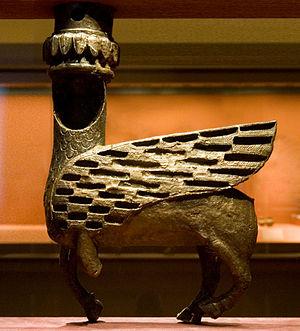
L'art d'Urartu est un art relatif à l'histoire et à une région de l'Orient antique.
L'Urartu ou Ourartou est un royaume constitué vers le IXᵉ siècle av. J.-C. sur le haut-plateau arménien, autour du lac de Van. À son apogée au milieu du VIIIᵉ siècle, son territoire s'étend également sur les pays voisins : Arménie autour du lac Sevan, Nord-Ouest de l'Iran autour du lac d'Ourmia, Nord de la Syrie et de l'Irak, voire le Sud de la Géorgie. Le terme « Urartu » servait à désigner cet État dans les sources de l'Assyrie, son grand adversaire. Sur leurs inscriptions dans leur propre langue, ses rois parlaient de Biaineli. Ce royaume et sa culture disparaissent dans le courant de la première moitié du VIᵉ siècle av. J.-C. dans des conditions inconnues, laissant la place aux Arméniens.